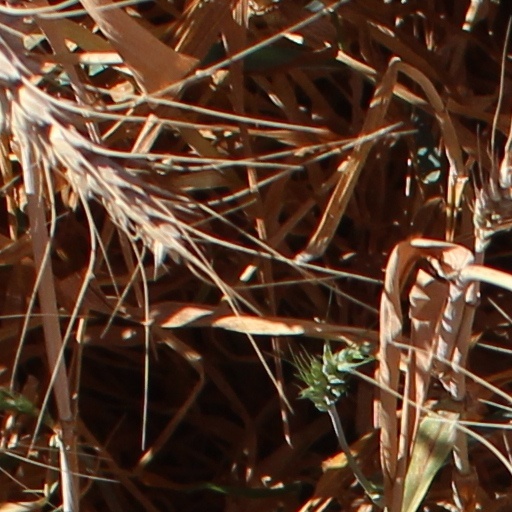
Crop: wheat